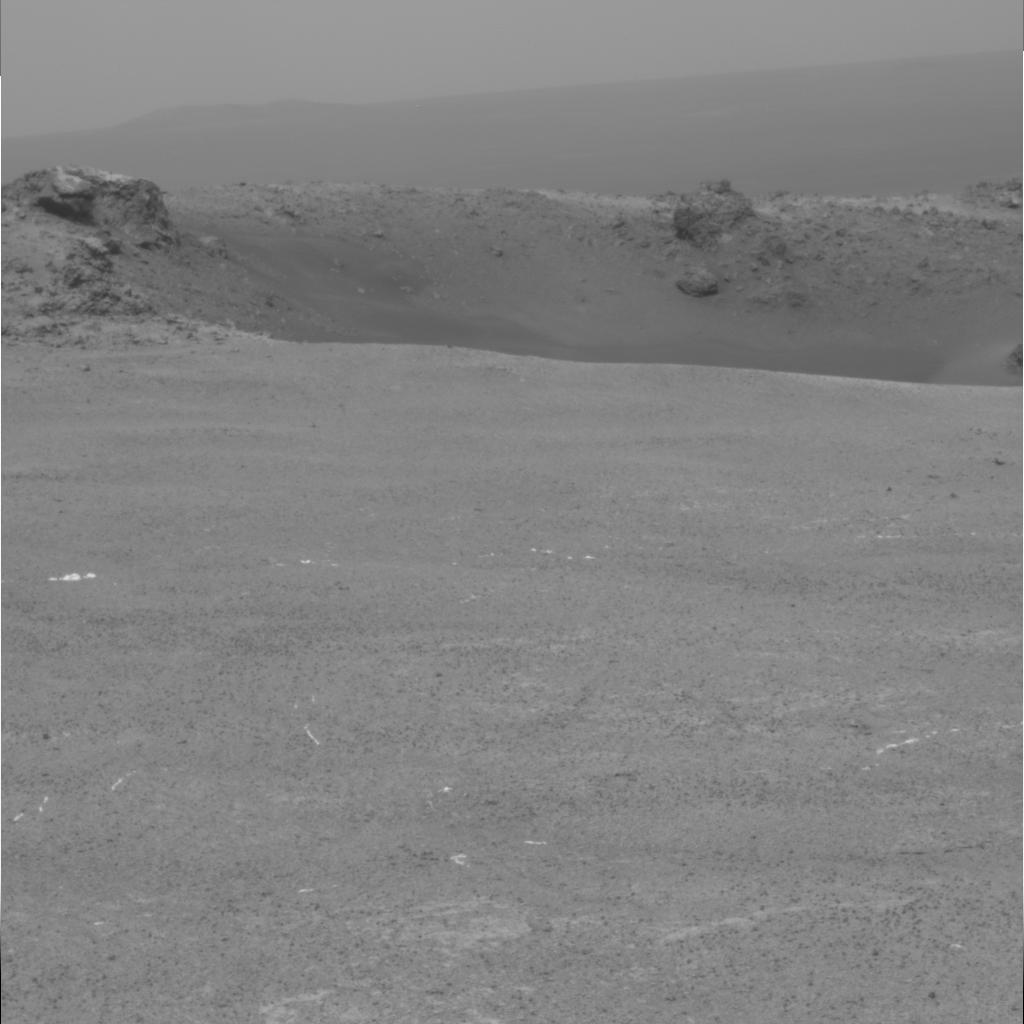
Surface features visible: Rock Outcrops, Rocks (Misc), Soil, Distant Vista, Sky